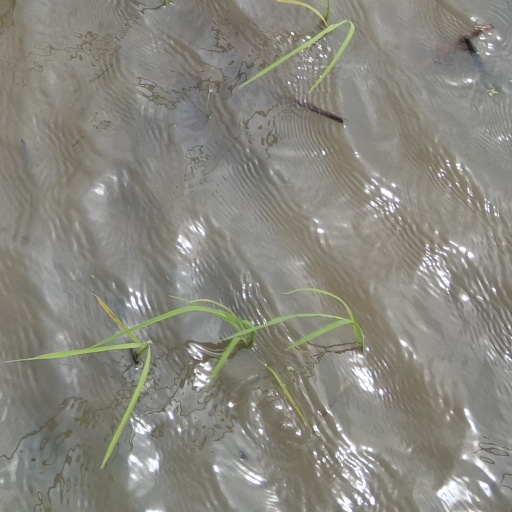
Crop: rice